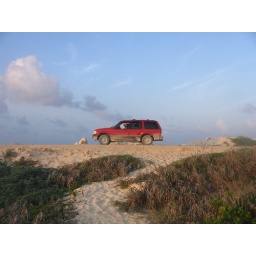
the red jeep from pez maya on our way home from teaching the kids in punta allen